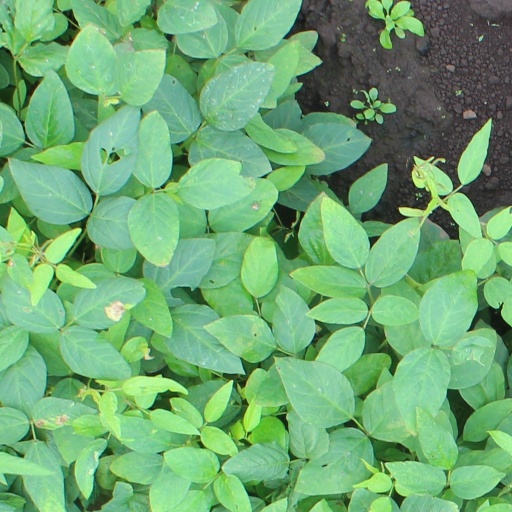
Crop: soybean